Caves in Cantabria

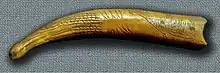
Cane of Cave del Valle.

The Cave del Valle is located in the municipality of Rasines and also known by locals as "La Viejarrona." It has a majestic entry from which the Silent River springs, a tributary of Ruahermosa, both of Assos. It is an important site, both prehistorically as well as speleologically; it dates to about the Azilian and Upper Magdalenian.